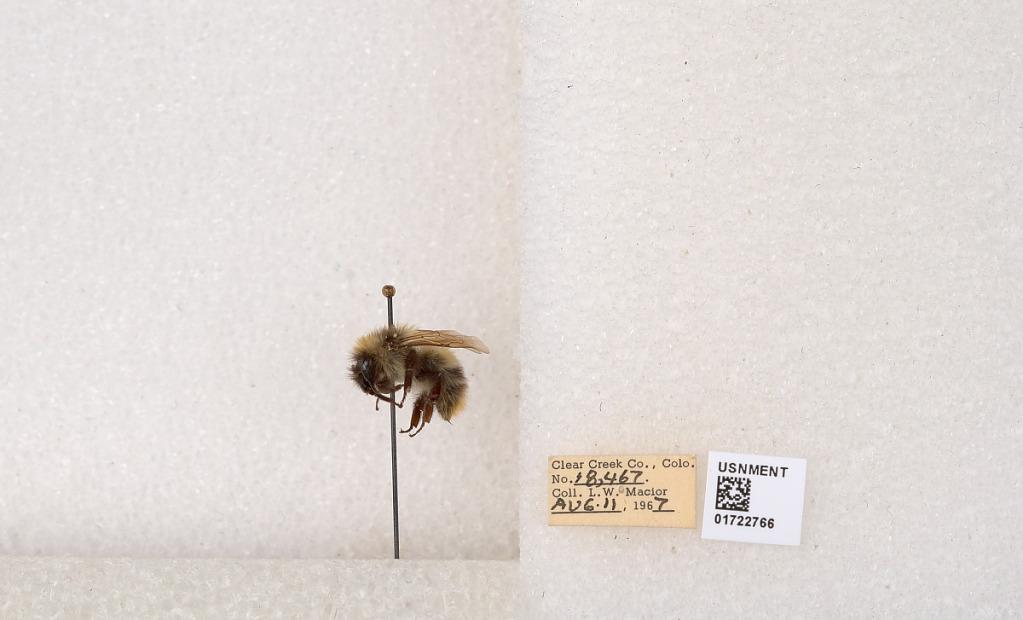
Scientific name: Bombus kirbyellus
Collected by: L. Macior
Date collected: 1967-8-11
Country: United States
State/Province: Colorado
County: Clear Creek
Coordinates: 39.6891, -105.644